Fear the Walking Dead season 4

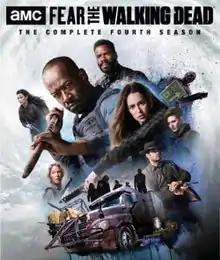
Home media cover art

The fourth season of "Fear the Walking Dead", an American horror-drama television series on AMC, premiered on April 15, 2018, and concluded on September 30, 2018, consisting of sixteen episodes. The series is a companion series to "The Walking Dead", which is based on the comic book series of the same name by Robert Kirkman, Tony Moore, and Charlie Adlard, with the season premiere containing the first crossover between the two series. The executive producers are Kirkman, David Alpert, Greg Nicotero, Gale Anne Hurd, Scott M. Gimple, Andrew Chambliss, and Ian B. Goldberg, with Chambliss and Goldberg assuming the role of showrunner after Dave Erickson's departure from the series, while the series also moved to a new filming location, Austin, Texas.